St. Jakobshalle

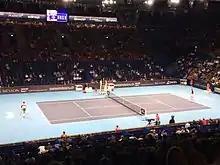
Arena during the 2014 Swiss Indoors

In January 2015, the Grand Council of Basel-Stadt approved a loan of CHF 105 million for the renovation and modernisation of the outdated hall, with 89 votes in favor and one abstention. Over three stages, between 2016 and 2018, the venue was comprehensively renovated and its technology upgraded to state-of-the-art but retained its Brutalist appearance. It reopened in October 2018 and now has an increased capacity of 12,400 in the main arena, with improvements in fire protection and escape routes making this possible. The reconstruction project was developed by a consortium of Swiss architectural firms led by Berrel Kräutler Architekten and Degelo Architekten.